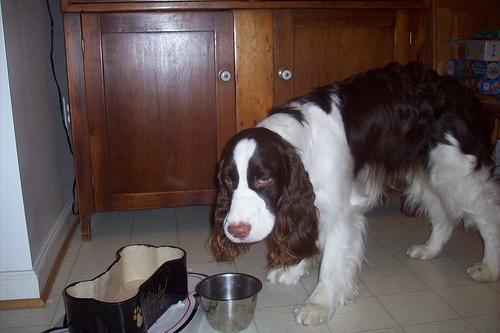
English_springer